Raffaele Pisu

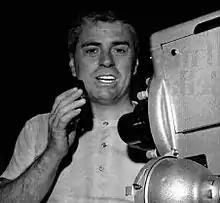

Born in Bologna as Guerrino Pisu into a family of Sardinian origin, Pisu debuted in the drama theater and in 1945 he was one of the founders of the stage company L'attico. He later focused on the avanspettacolo, working with the Nava Sisters, Isa Barzizza and Wanda Osiris. He reached a large popularity with several variety shows on radio and later on television, notably with the variety television "L'amico del giaguaro" (1961–1964). Pisu was also active in TV-movies and in films, usually in supporting roles.